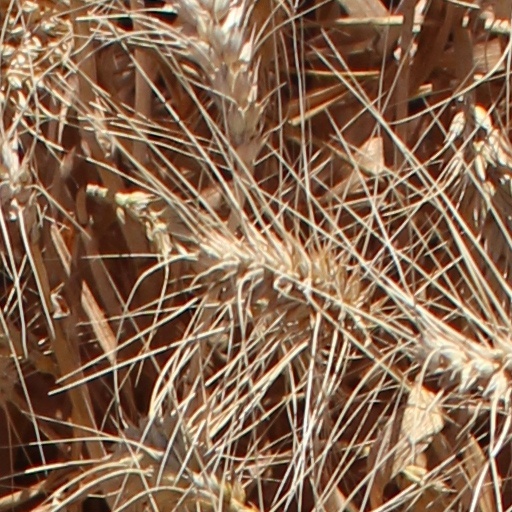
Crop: wheat